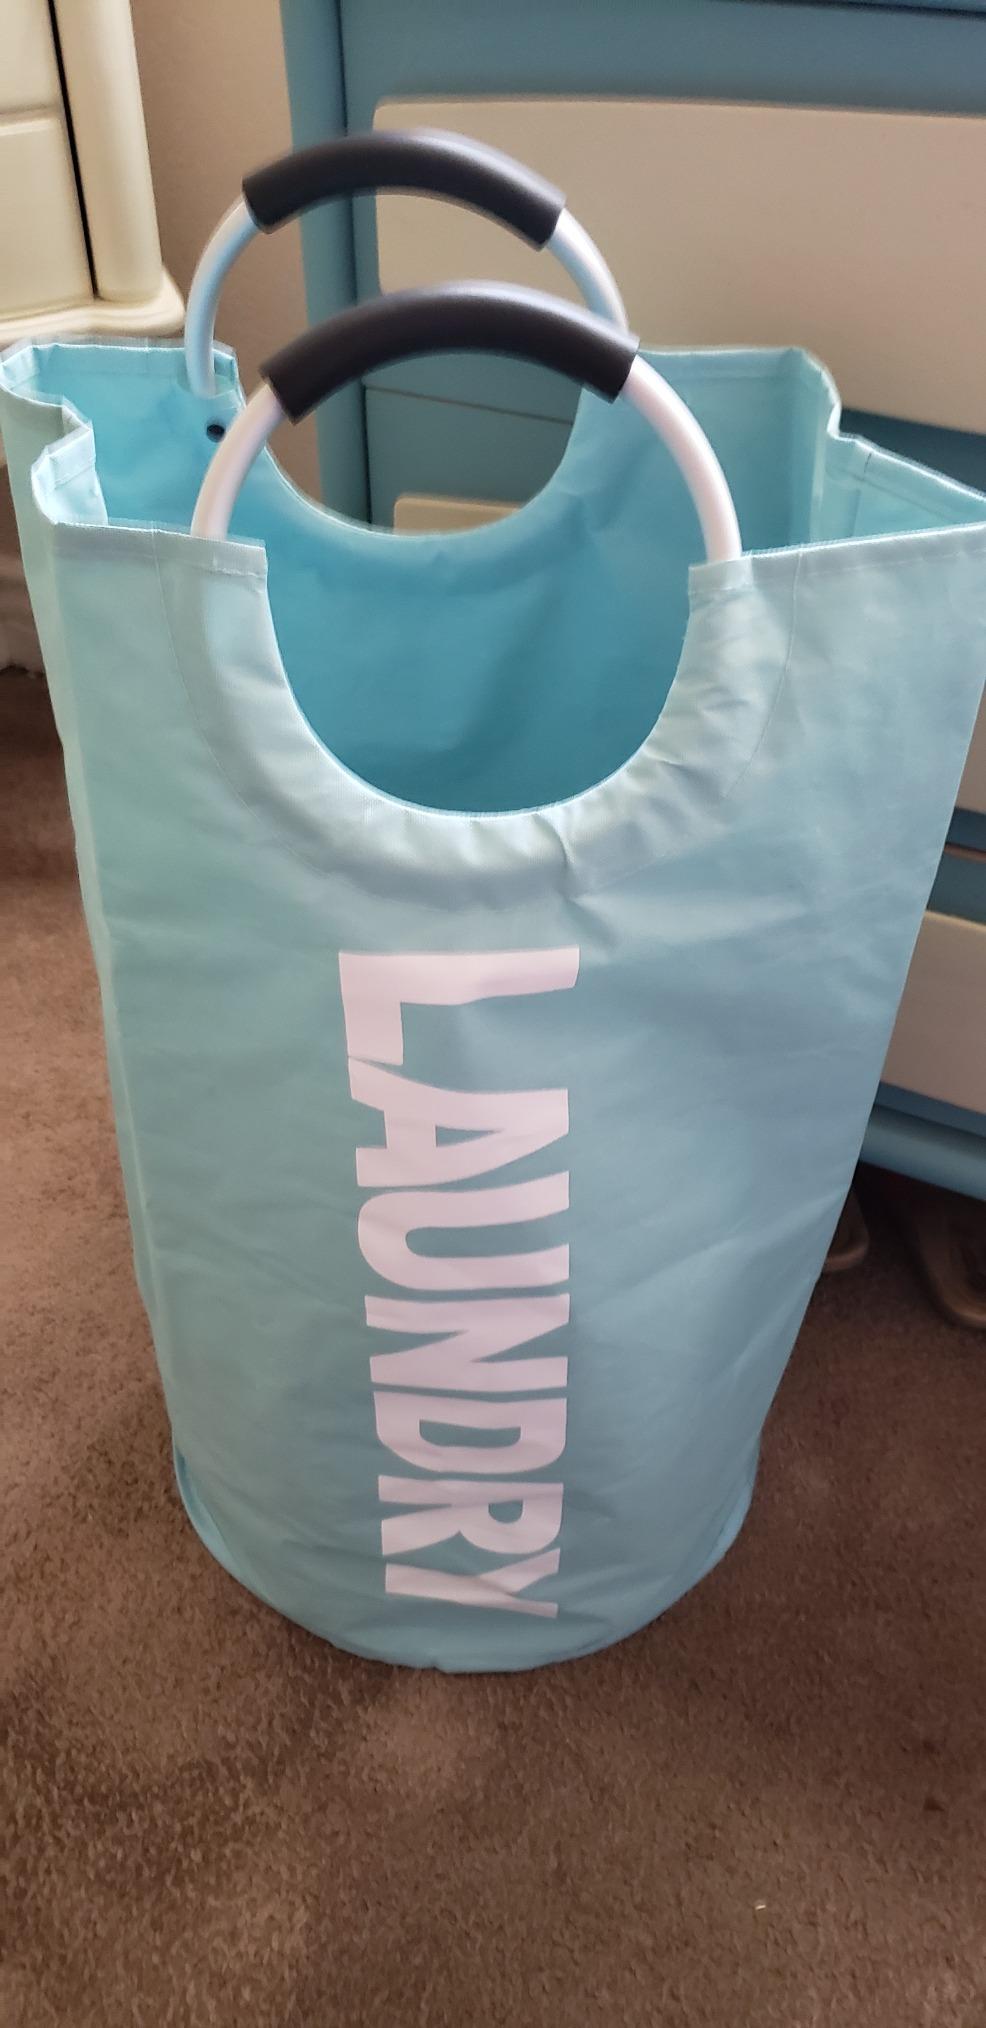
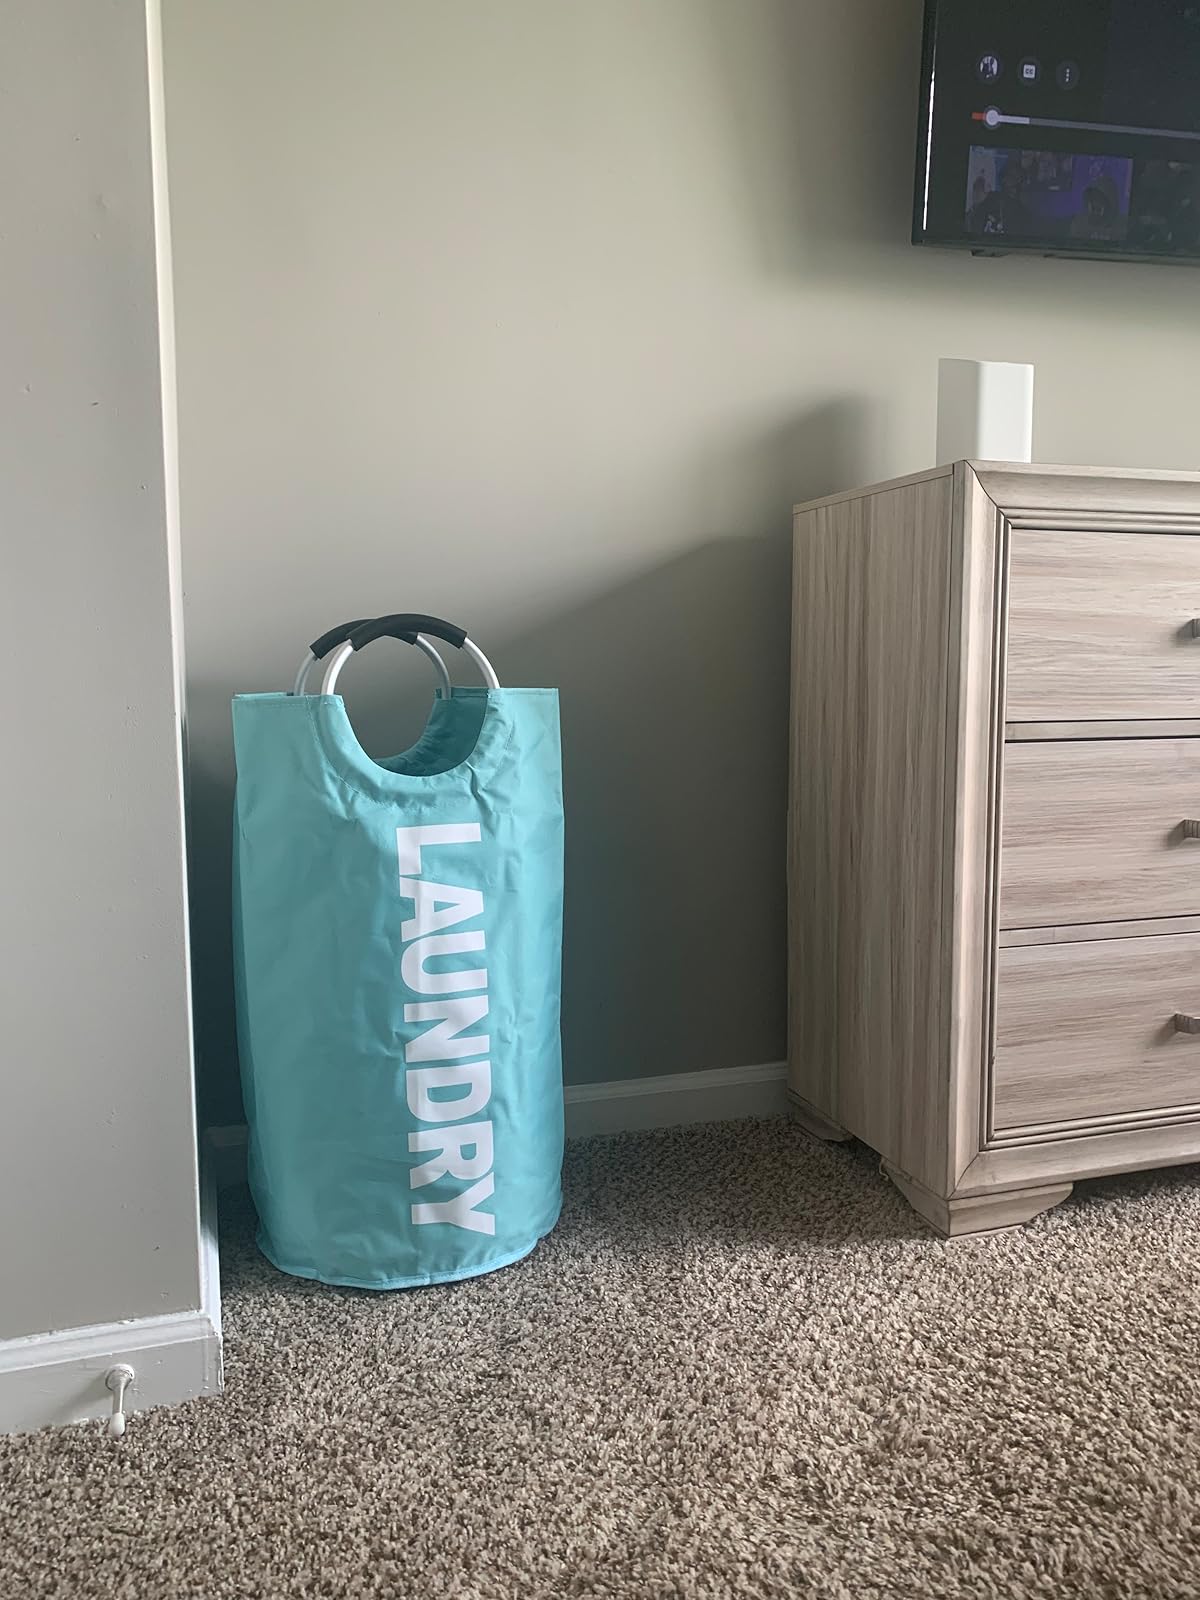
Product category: items_hamper
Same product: yes